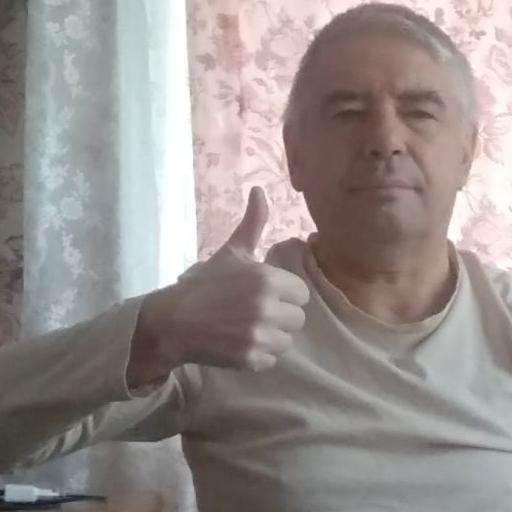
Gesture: like